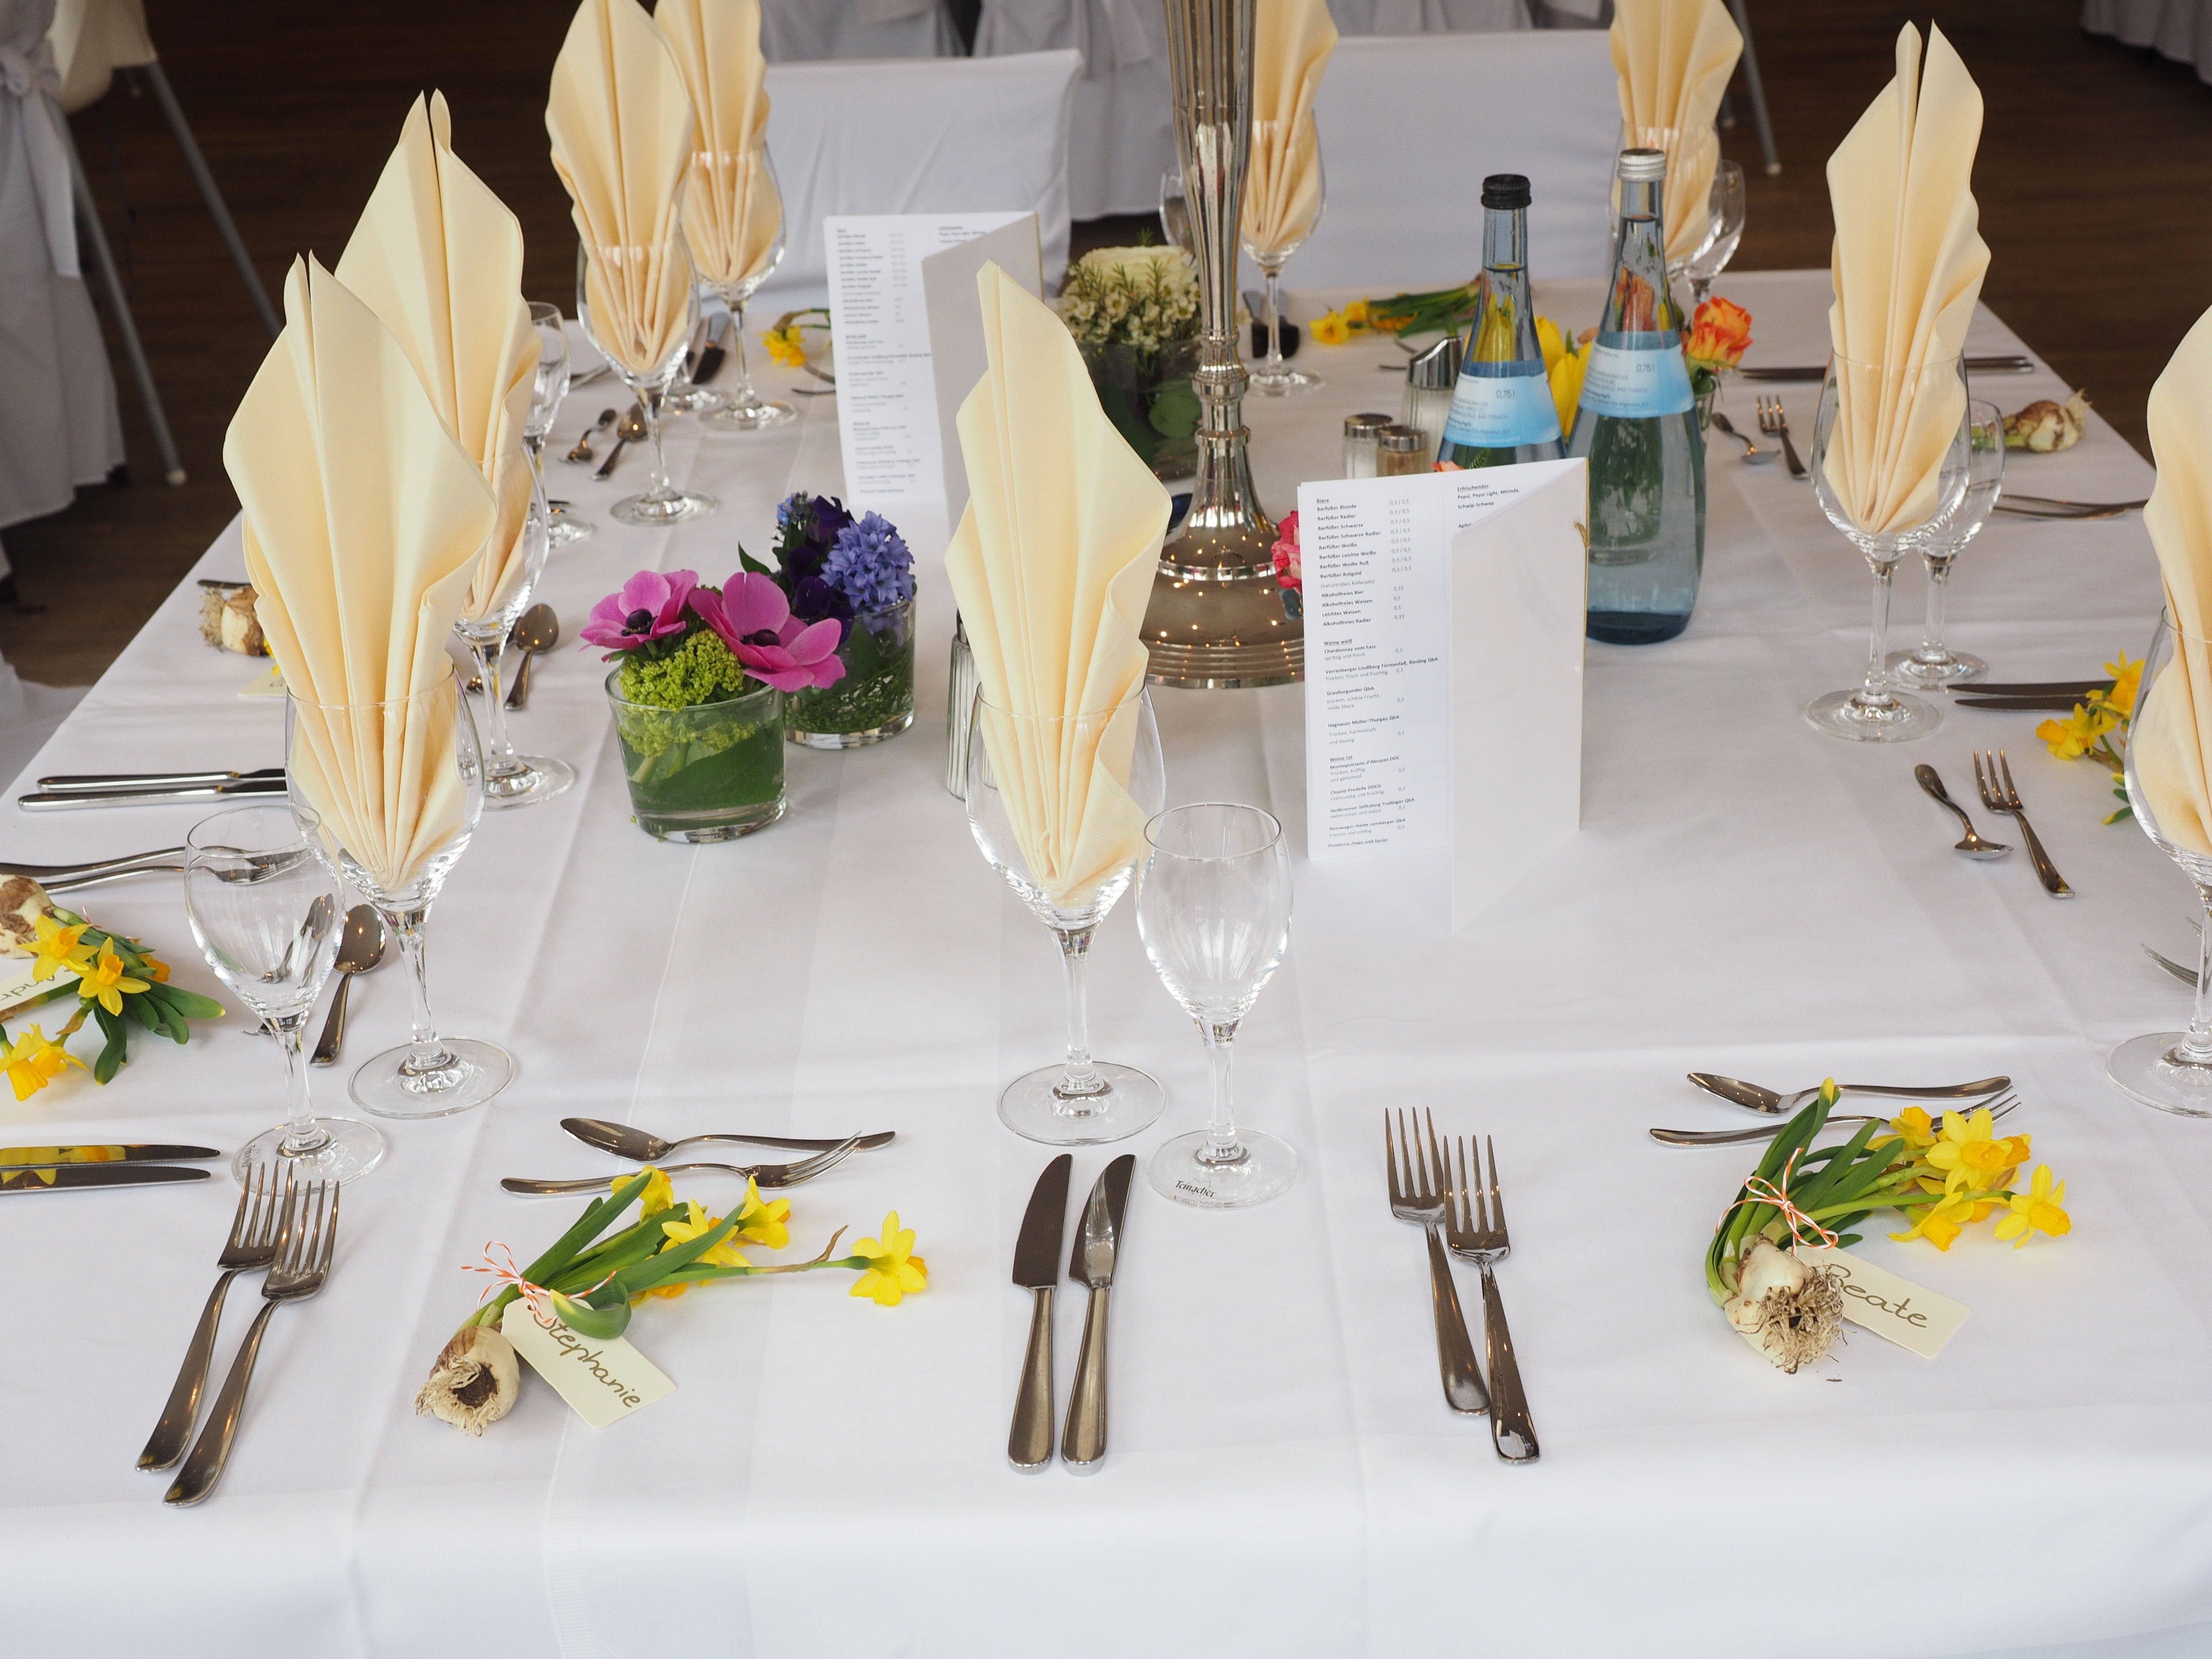
table, cutlery, board, flower, restaurant, celebration, decoration, meal, hall, covered, wedding, lunch, buffet, festive, candles, party, ballroom, banquet, floristry, brunch, festivity, wedding celebration, wedding table, wedding decoration, wedding feast, floral design, centrepiece, flower arranging